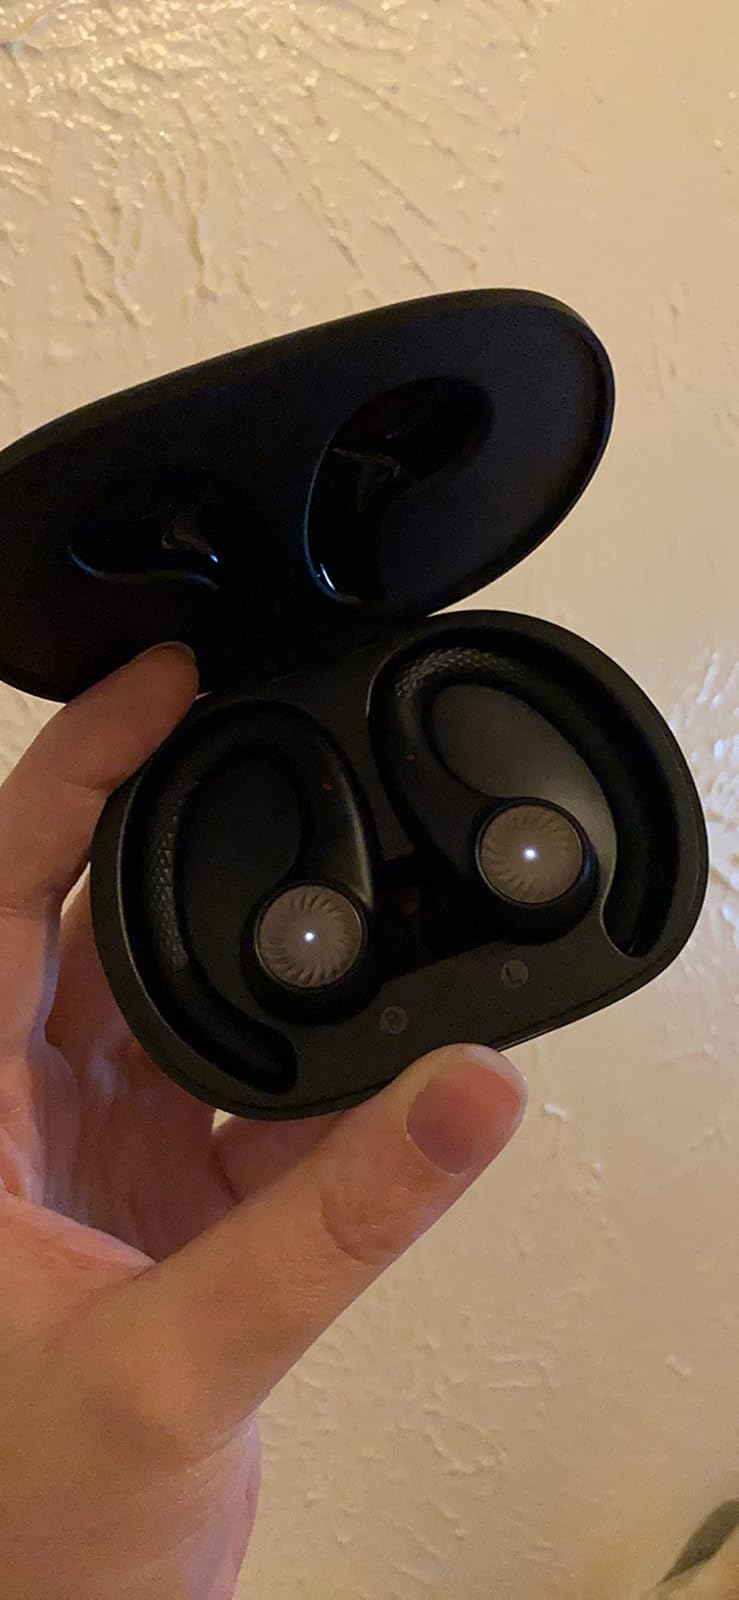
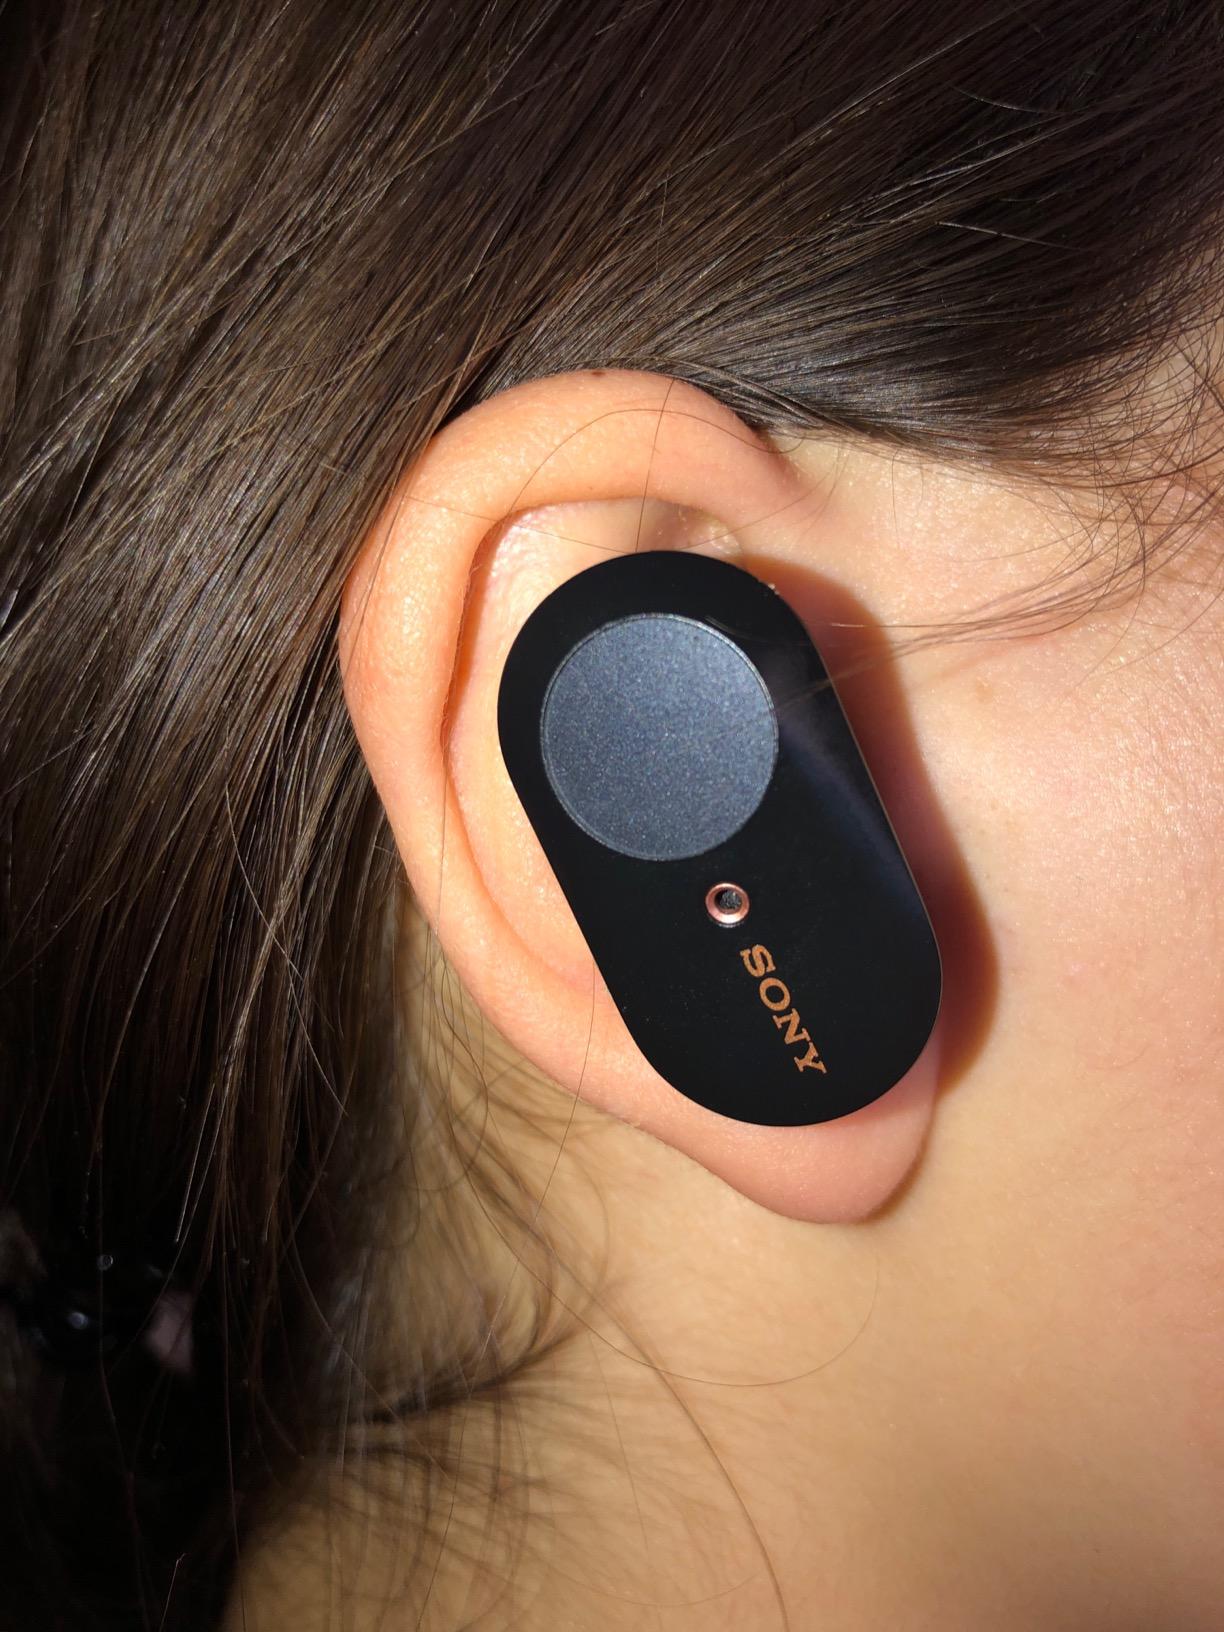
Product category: earbuds
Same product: no